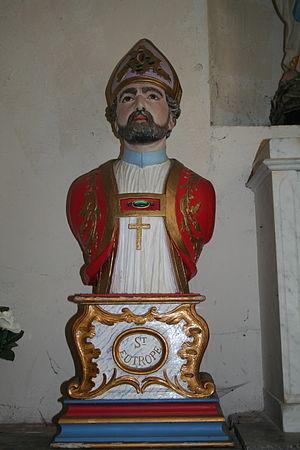
Castanet-le-Haut (Hérault) - buste de Saint-Eutrope, saint faisant l'objet d'une dévotion particulière dans le village. Son pèlerinage avait lieu le 30 avril.
Saint Eutrope fut le premier évêque de Saintes. Il a sans doute vécu vers le IIIᵉ siècle ou IVᵉ siècle de l'ère chrétienne.